Jardin des Vestiges

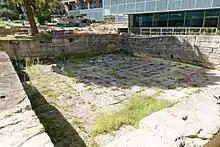
Freshwater basin

To the east of the garden and near the gallery of the Center Bourse is a large square basin made at the beginning of the 2nd century, about 15 m on each side, in well-paired stones, comprising on the whole five courses. The paved bottom was grouted with pitch to ensure watertightness. This basin of nearly 500 mᶟ was supplied with water by a pipe collecting water from a source and emerging in the north-eastern internal side of the basin. This pipeline, which was protected by Cassis stone slabs, was recognized over more than 100 m to the north.